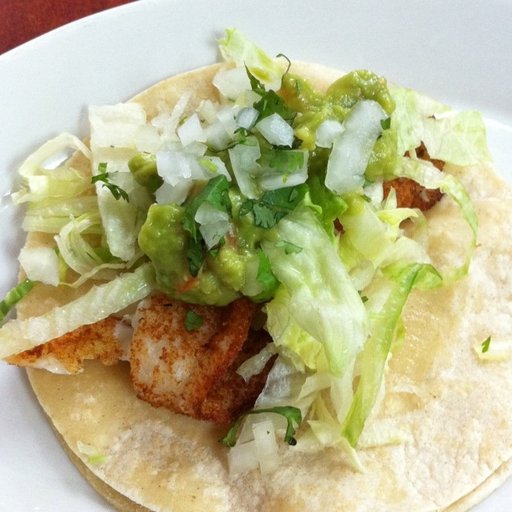
Label: tacos